Florida Panthers

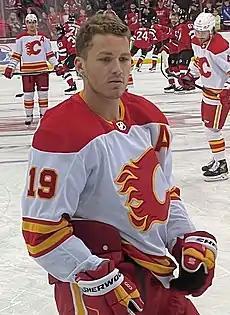
Forward Matthew Tkachuk, pictured with the Calgary Flames.

After being swept in the second round by the Lightning, general manager Bill Zito decided to move on from interim head coach Andrew Brunette. On June 22, 2022, the Panthers hired Paul Maurice to be the franchise's 18th head coach. Later that same off-season, the Panthers traded away Hart Memorial Trophy nominee forward Jonathan Huberdeau, defenseman MacKenzie Weegar, a first-round pick, and prospect Cole Schwindt to the Calgary Flames in exchange for forward Matthew Tkachuk and a mid-round draft pick. The Tkachuk–Hubderdeau trade saw two 100-point NHL scorers traded for each other for the first time since 1988, when Wayne Gretzky was traded for Jimmy Carson. This trade was also the first sign-and-trade in NHL history as Tkachuk was a restricted free agent at the time. The hiring of head coach Maurice and the Tkachuk trade proved to be successful in the following seasons.